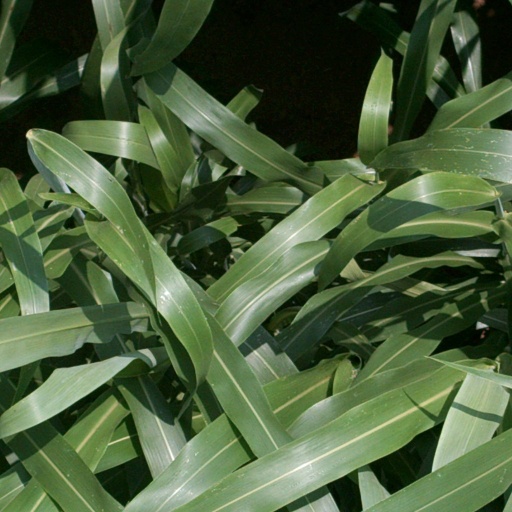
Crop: sorghum